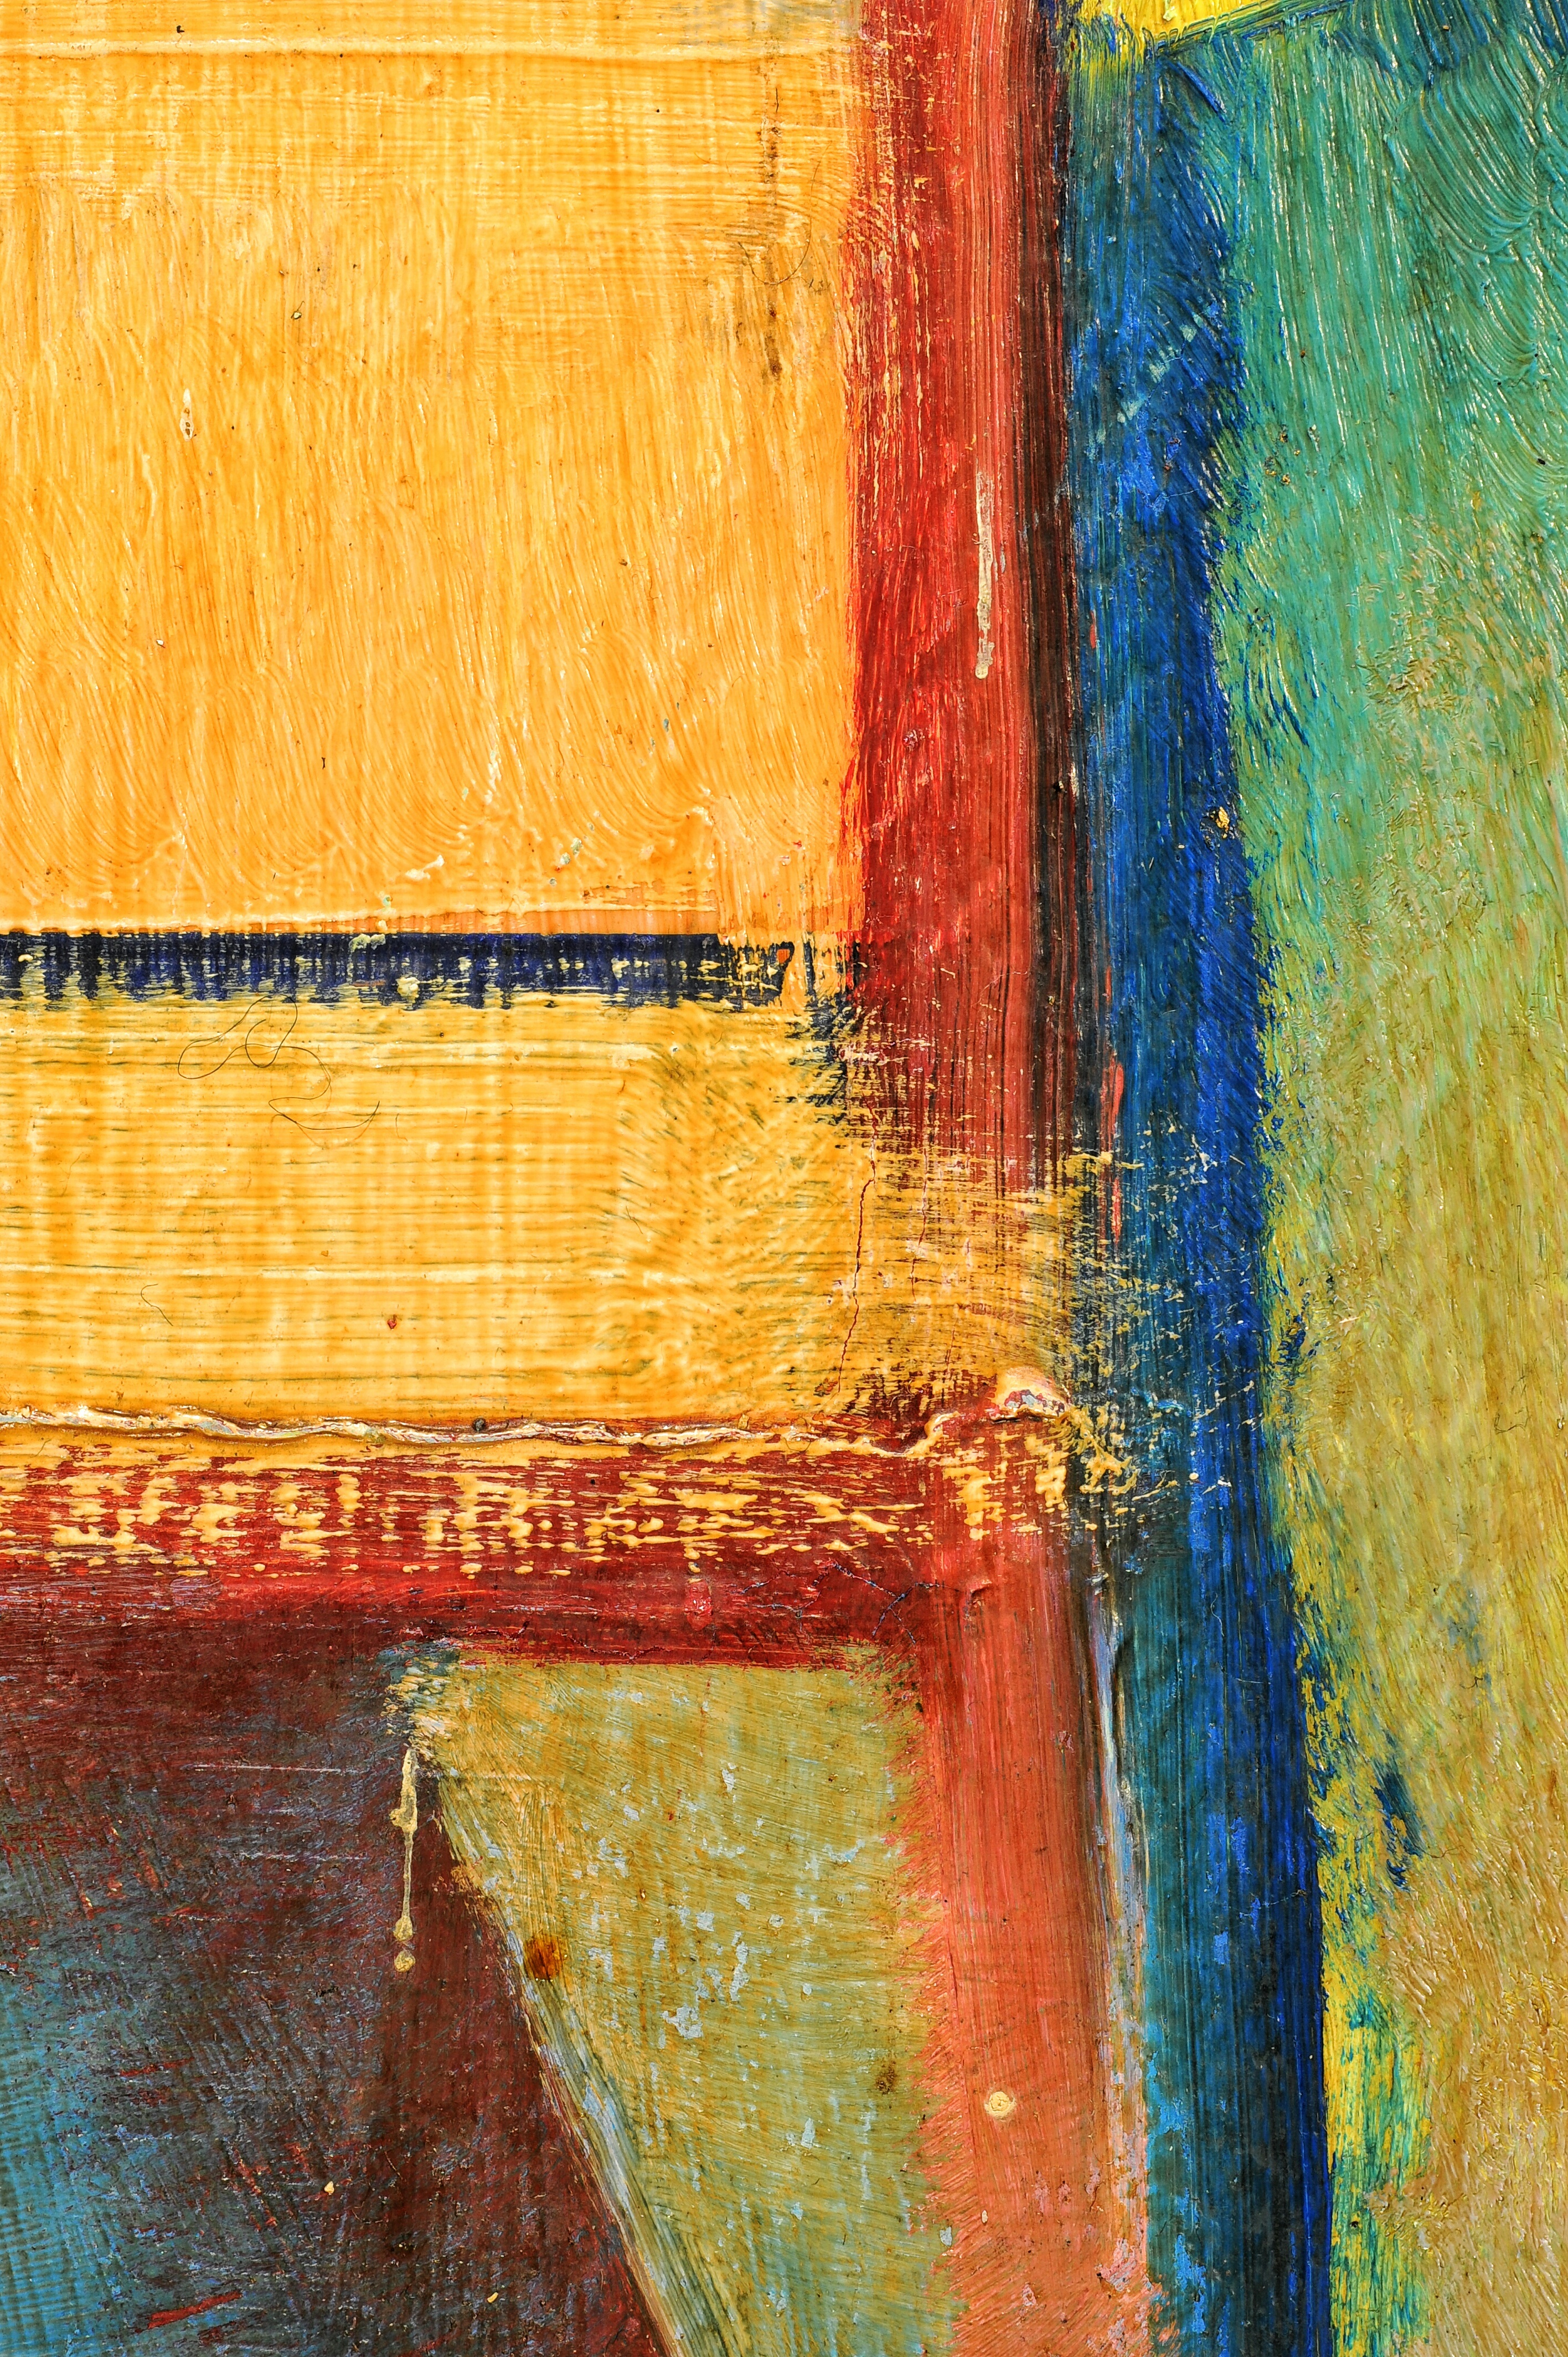
wood, texture, wall, red, color, artist, paint, blue, yellow, painting, art, drawing, shape, graphics, pastels, modern art, the framework, tinte, impressionist, acrylic paint